Balak

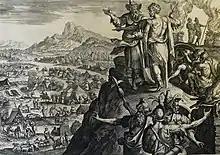
Balak (wearing a crown) with Balaam

Balak son of Zippor ( "Bālāq") was a king of Moab described in the Book of Numbers in the Hebrew Bible, where his dealings with the prophet and sorcerer Balaam are recounted. Balak tried to engage Balaam the son of Beor for the purpose of cursing the migrating Israelite community. Balak sent messengers to Balaam to ask him to come curse the Israelites for them. But, when Balaam consulted God, God told him he musn't go for the people of Israel are a blessed people. Balak again sent messengers more distinguished and more numerous this time with promises of even more gold and silver then before. God tells Balaam he can go but to only do as He commands. As Balaam sets out to Moab God is angry and sends an angel to block his way. On his journey to meet the princes of Moab, the angel of the Lord blocks Balaam's path three times causing his donkey to veer off the path. The angel was visable to the donkey but not to Balaam. Each time the donkey moved to avoid the angel with sword drawn Balaam would beat her. After the third time the Lord opened the mouth of the donkey to speak asking why do you beat me? Then God opened Balaam's eyes so that he could see the angel with his sword drawn standing before him. He tells the angel he will return home: "I have sinned, for I did not know that you stood against me on the road". The angel instructs Balaam to attend the meeting with the princes of Moab but to "say only what I tell you". According to Numbers 22:2, and Joshua 24:9, Balak was the son of Zippor.